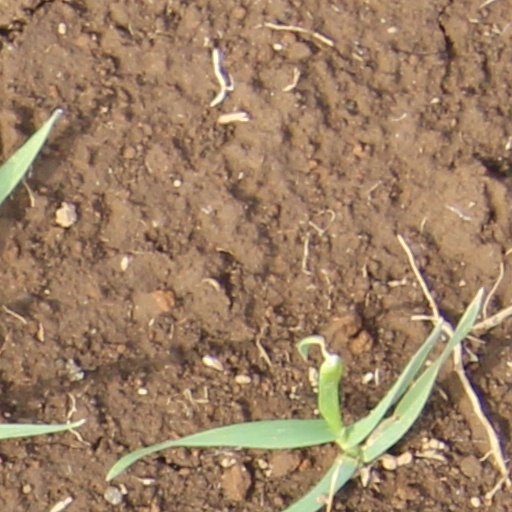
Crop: wheat